Shamlaji

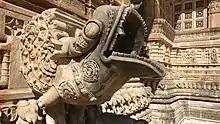
Pranala in the form of a makara

Kashi Vishwanath Mahadev temple, is seven feet below ground level and its pyramidal roof rise to the level of the land round it. It is entered through a gateway by a gradually deepening passage. Perhaps the temple was originally built in a hollow which has filled up. It